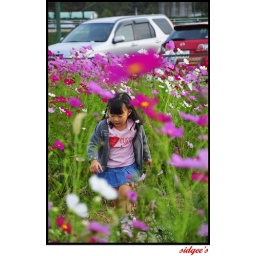
girl in flowers